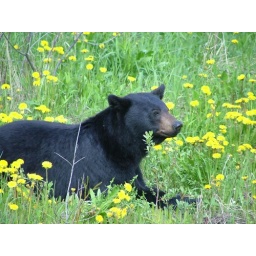
Bear ran out in front of the bus! It was trying to cross the highway